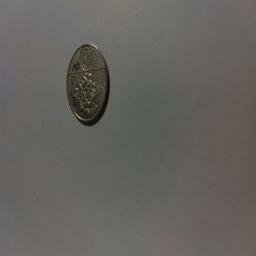
Label: 1_New_Back